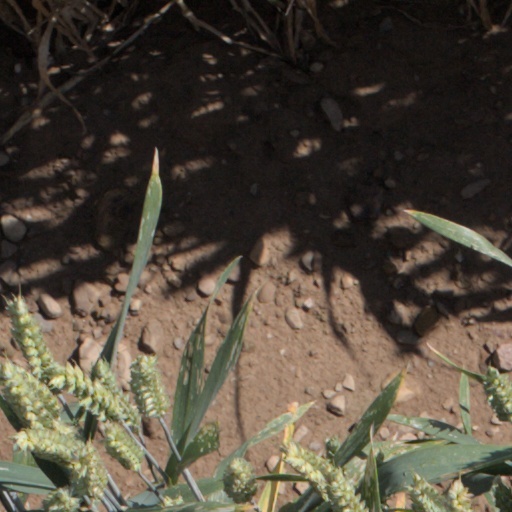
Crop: wheat